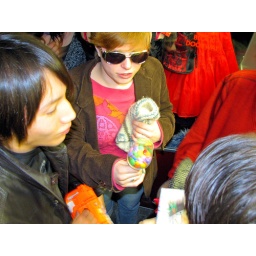
Ride the Reindeer Subway Party by NewMindSpace. Agents... will you take the red smartie, or the blue smartie.